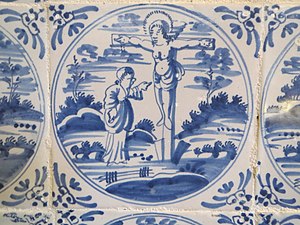
Bibelflise
Nærbillede af bibelflise.
En bibelflise er en flise med et bibelsk motiv. De kendes især fra de frisiske områder i Nederlandene, det nuværende Tyskland og det sydvestlige Jylland i Danmark.